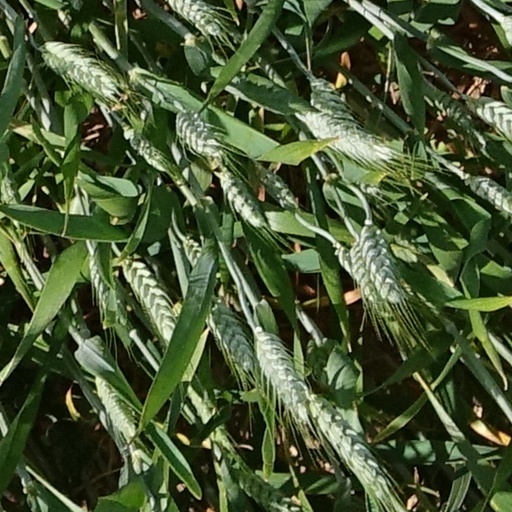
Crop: wheat